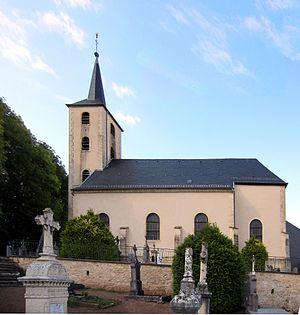
Kanfen est une commune française située dans le département de la Moselle, en région Grand Est.